Bharadwaj Dayala

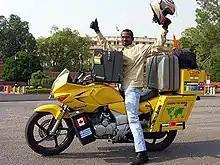
Bharadwaj - The first Indian to complete a world tour on motorcycle

Dayala started his world tour on motorcycle from Visakhapatnam, Andhra Pradesh, India on 2 April 2006 flagged off by the then Chief Minister of Andhra Pradesh, Dr. Y.S. Rajashekara Reddy. He then flew from Mumbai along with his bike to Tehran, Iran. From Tehran he started riding on international roads on his motorcycle traveling through Iran, Turkey, Syria, Jordan, Egypt, Greece, Italy, France, United Kingdom, Canada, the US, Australia, Indonesia and Bangladesh. After riding across 5 continents, 14 countries and 47,000 km in 18 months, he reached home on 2 October 2007.